Henry Spencer Law

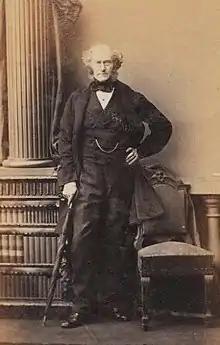
Hon. Henry Spencer Law by Camille Silvy

He was the fifth son of Edward Law, 1st Baron Ellenborough, and Anne Towry. He graduated from Cambridge University with a Master of Arts (M.A.).